Parkinson's disease

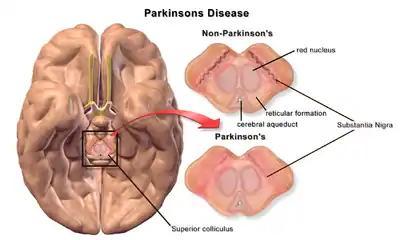
Parkinson's results from the death of dopamine-releasing neurons in the substantia nigra pars compacta, seen by the loss of dark neuromelanin in the lower inset.

Parkinson's disease has two hallmark pathophysiological processes: the abnormal aggregation of alpha-synuclein that leads to Lewy pathology, and the degeneration of dopaminergic neurons in the substantia nigra pars compacta. The death of these neurons reduces available dopamine in the striatum, which in turn affects circuits controlling movement in the basal ganglia. By the time motor symptoms appear, 50–80% of all dopaminergic neurons in the substantia nigra have degenerated.